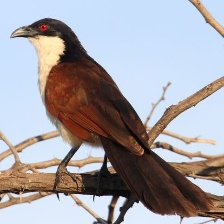
Species: COPPERY TAILED COUCAL
Scientific name: CENTROPUS CUPREICAUDUS